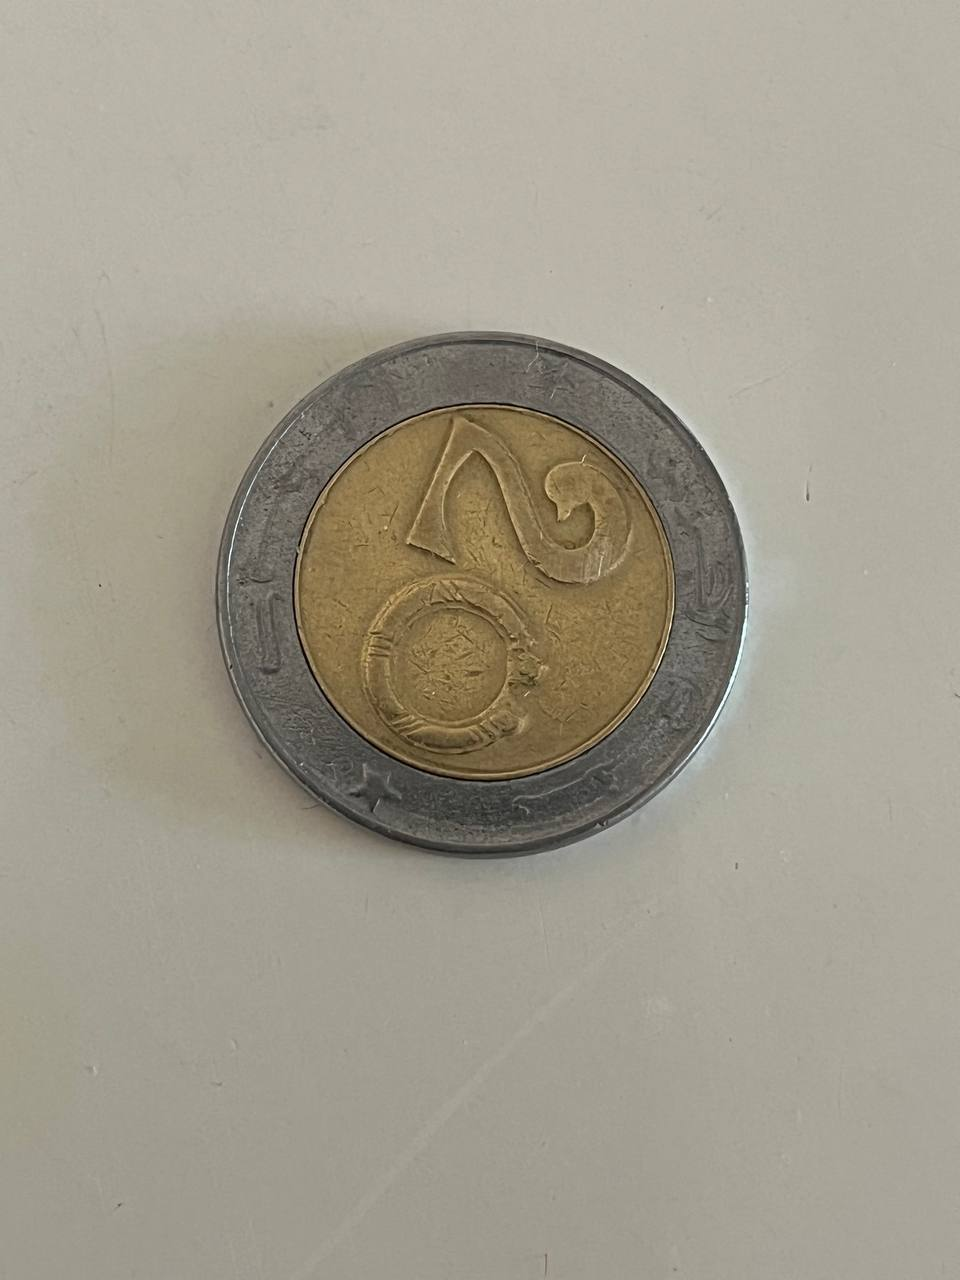
Denomination: 20DZDP